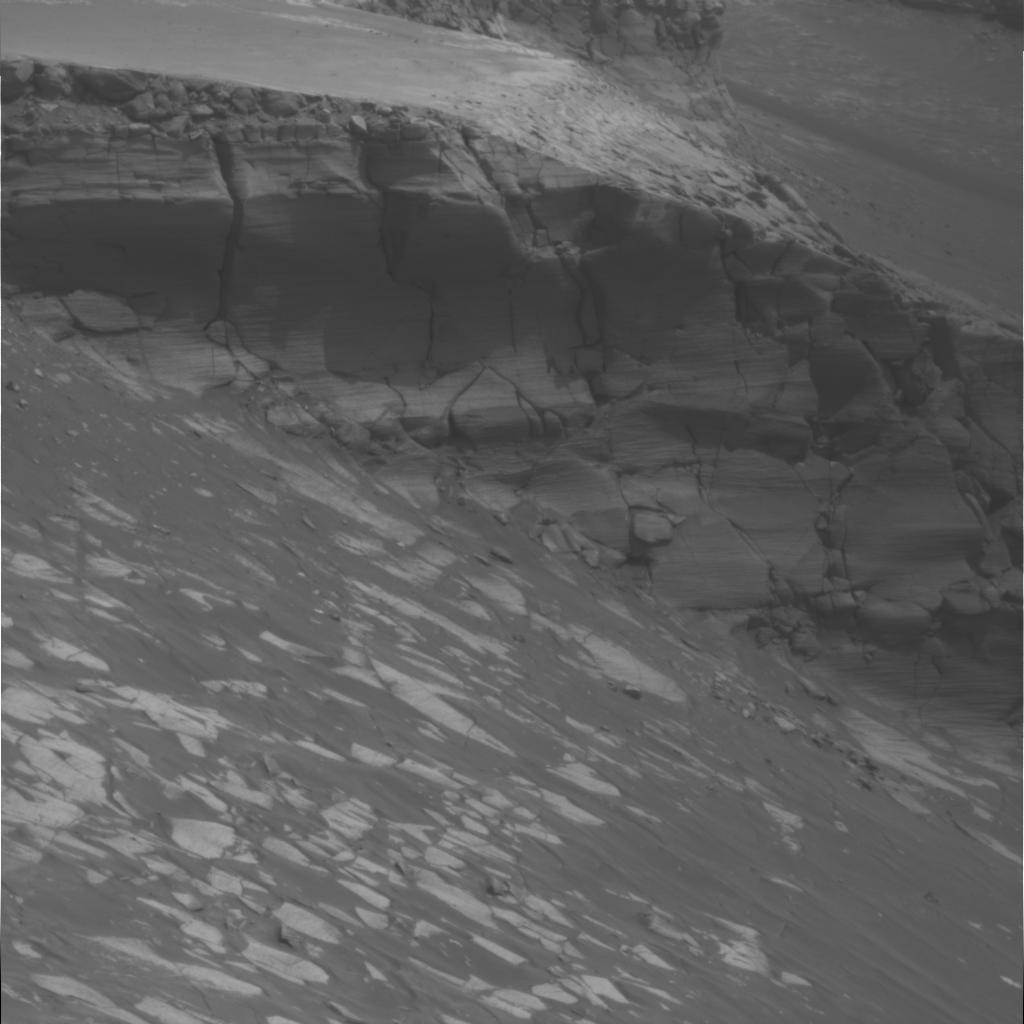
Surface features visible: Rock Outcrops, Dunes/Ripples, Rock (Linear Features), Soil, Nearby Surface